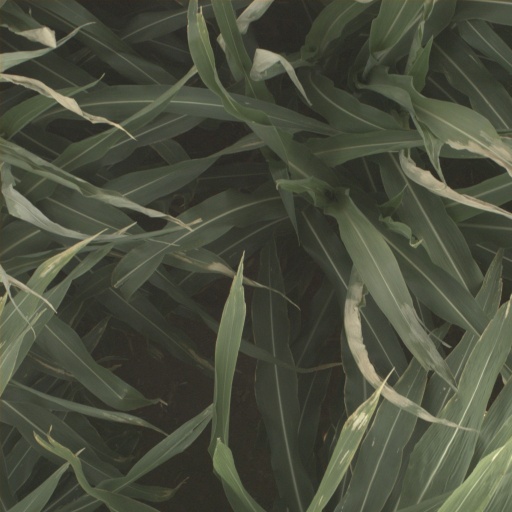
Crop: sorghum